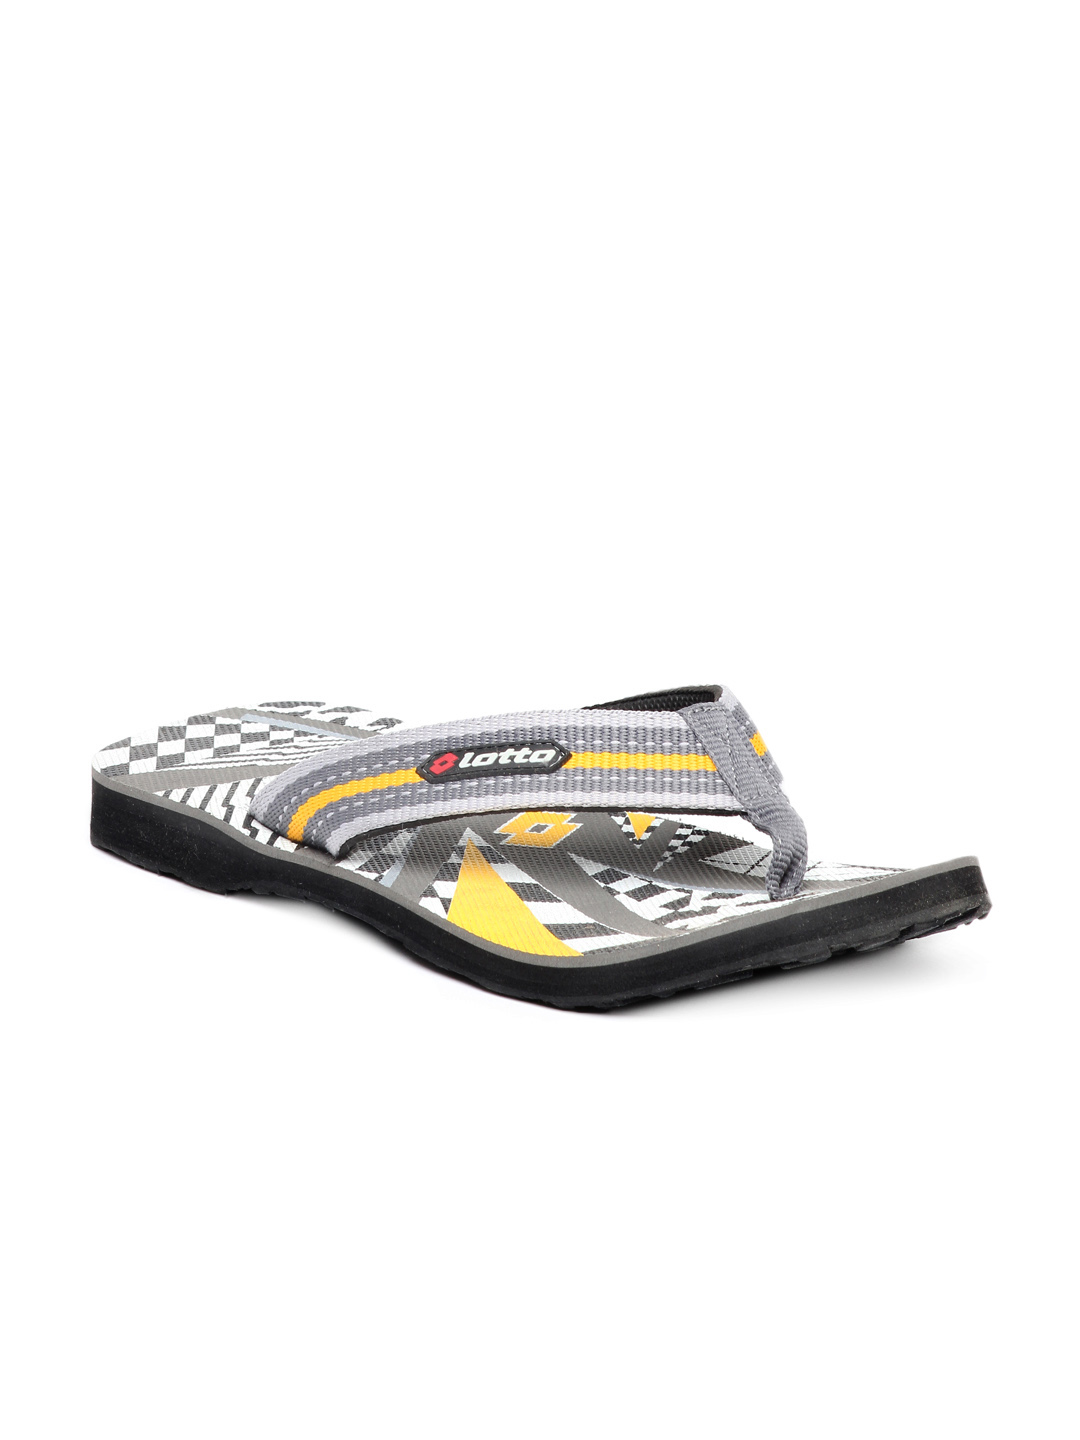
Lotto Men Grey Flip Flops
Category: Footwear / Flip Flops / Flip Flops
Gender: Men
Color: Grey
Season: Summer 2012
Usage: Casual